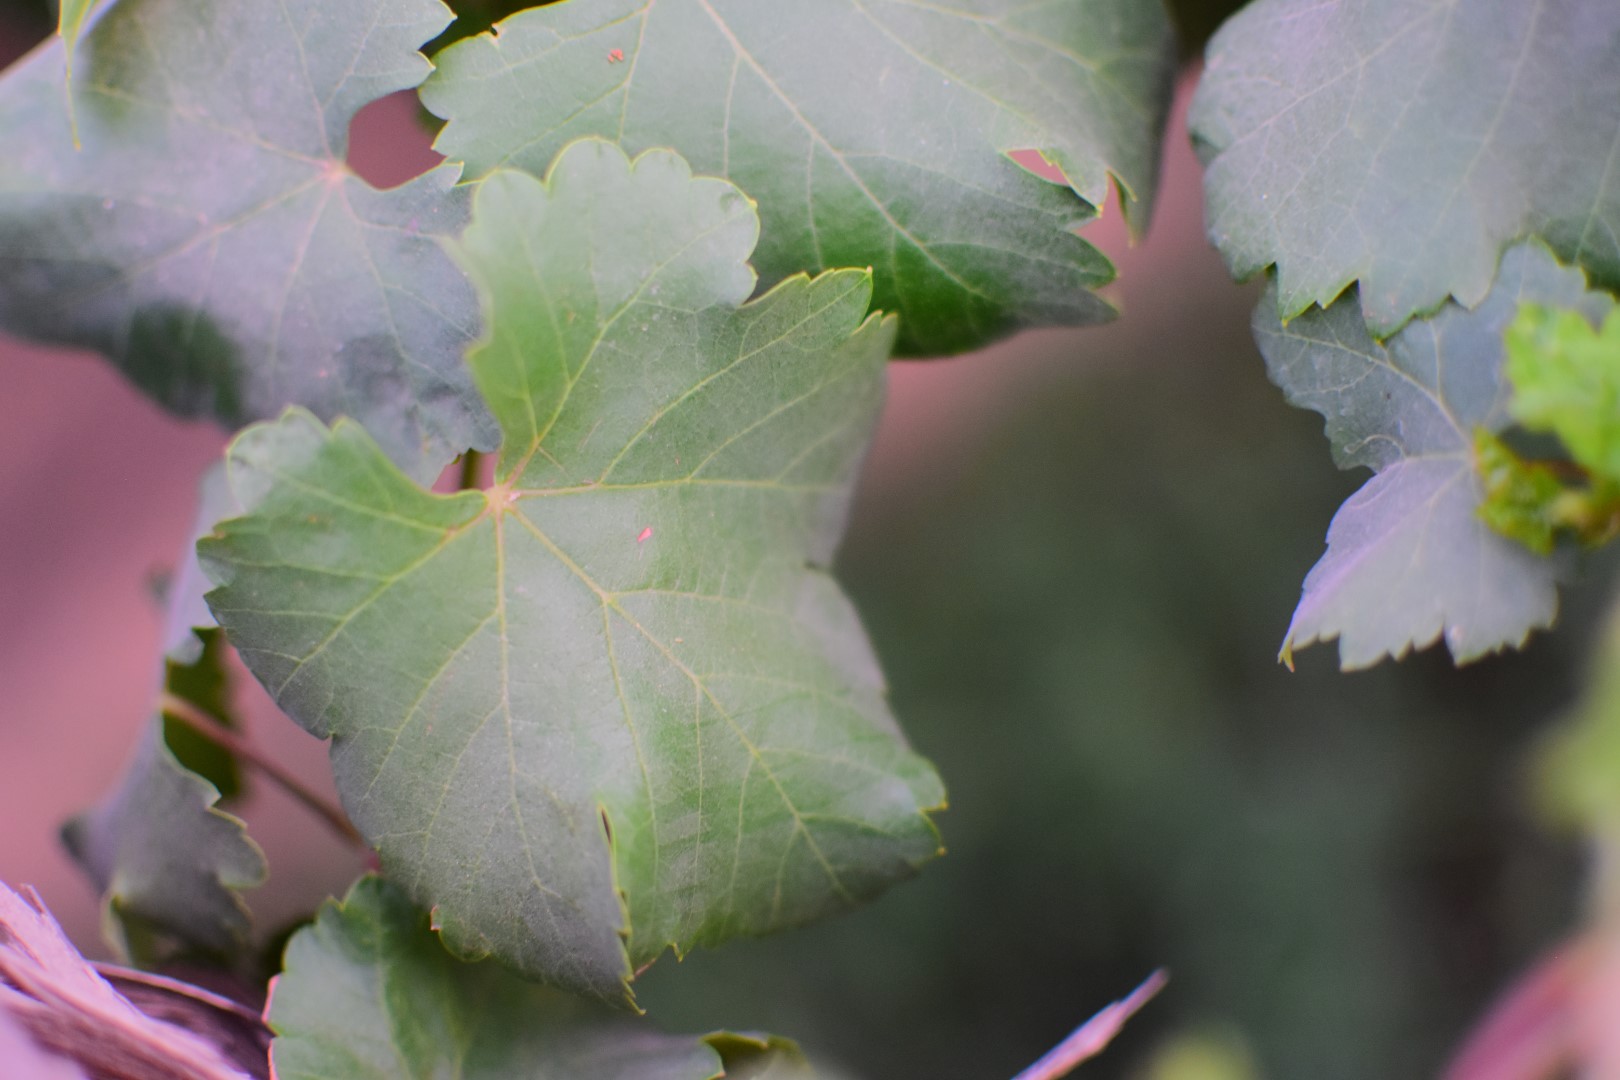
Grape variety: Shdah